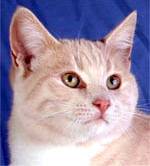
Label: cat